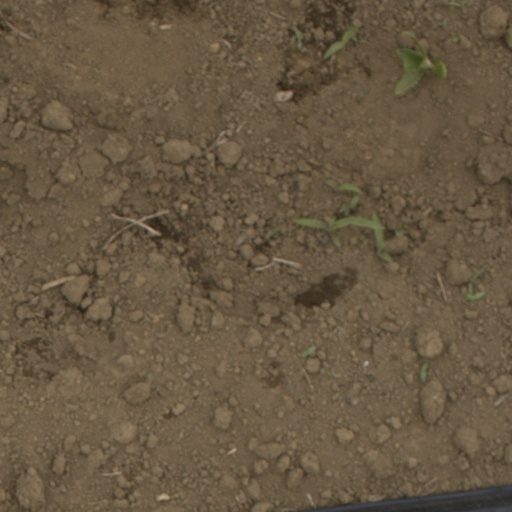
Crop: Jerusalem artichoke